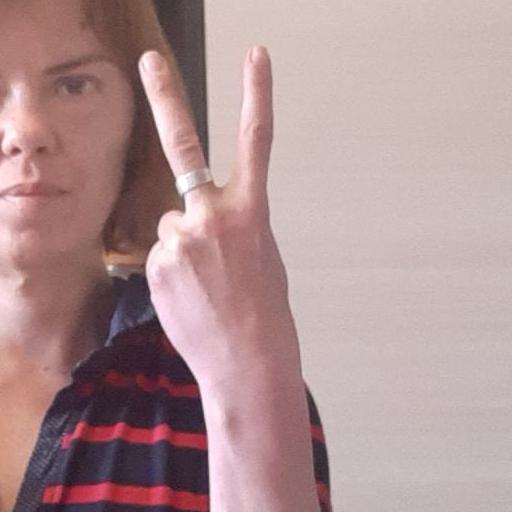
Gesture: peace_inverted